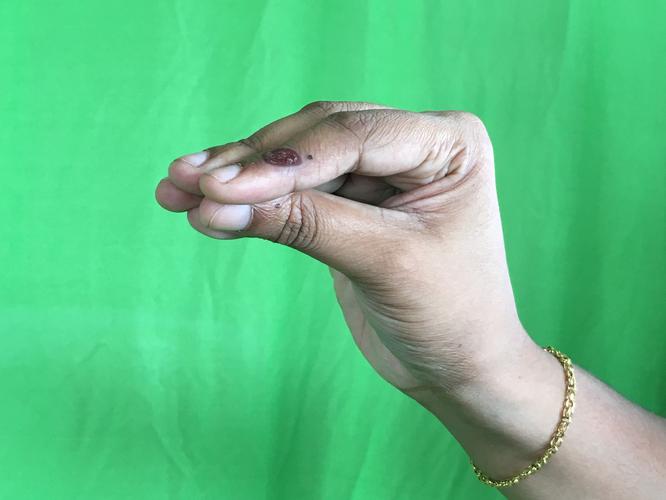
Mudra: Mukulam
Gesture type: single_hand